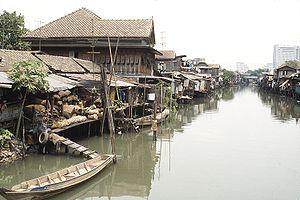
Bangkok est la capitale de la Thaïlande. La ville a également le statut de province.